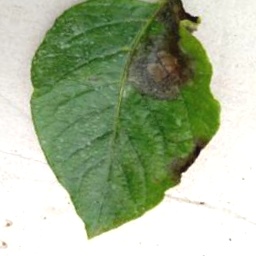
Etiqueta: Late Blight